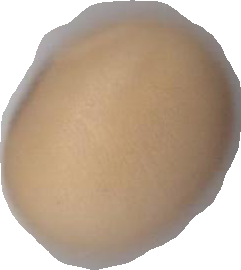
Variety: Anjasmoro